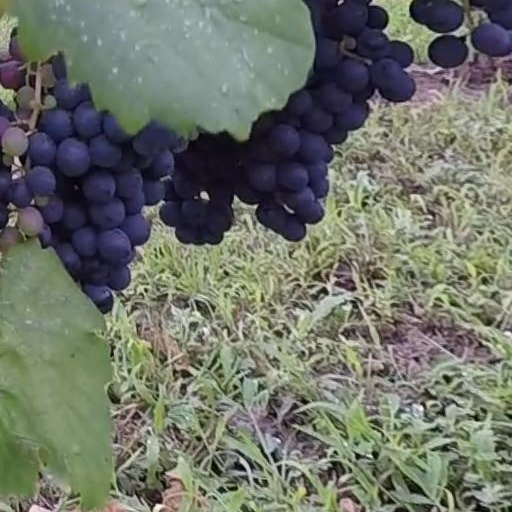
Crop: grape